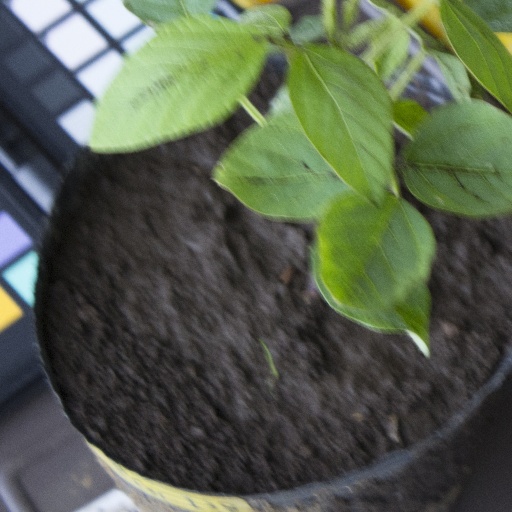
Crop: soybean